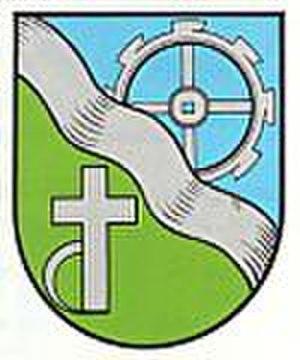
Matzenbach est une municipalité de la Verbandsgemeinde de Glan-Münchweiler, dans l'arrondissement de Kusel, en Rhénanie-Palatinat, dans l'ouest de l'Allemagne.